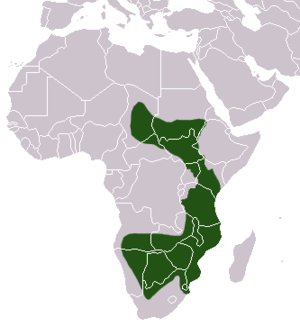
Le Pangolin de Temminck ou Pangolin terrestre du Cap est un mammifère de la famille des Manidae, vivant principalement en Afrique australe et orientale. Il se rencontre dans les savanes et les zones boisées. Il a tendance à utiliser les terriers d’autres espèces, comme ceux de l’oryctérope du Cap.